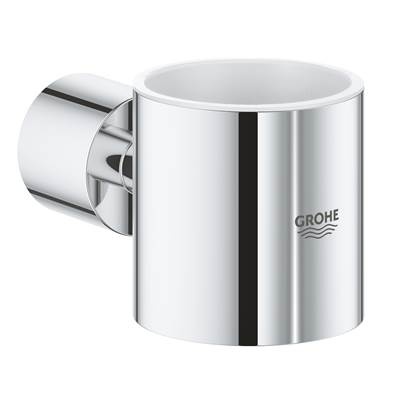
Grohe 40304003- ATRIO NEW GLASS HOLDER - CHROME
Brand: Grohe
Finish: GROHE CHROME UPC Code: 4005176461576 Collection: ATRIO NEW Height: 2.755 Length: 4.528 Width: 3.74 SKU: 40304003 Manufacturer's Page: View
Category: Home & Garden > Bathroom Accessories > Bath Caddies